Northern Escape Heli-skiing

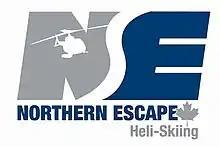
Northern Escape Heli-skiing Logo

Northern Escape Heli-skiing is a heliskiing company that was founded in 2004. They are located in Northern British Columbia's Skeena Mountains and centered in the town of Terrace. They have had several film crews, such as Matchstick Productions and Standard Films, ski/board and film on their terrain. Northern Escape has also appeared in publications such as "Skier", "Transworld Snowboarding", and "Powder".